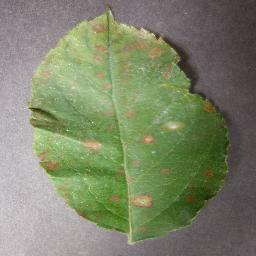
Label: Apple___Cedar_apple_rust